Furmint

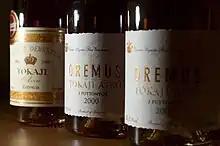
The Hungarian wine grape Zéta (also known as Oremus) is a crossing of Furmint and Bouvier which, like Furmint, is often used in the production of Tokaji.

DNA profiling conducted at the University of Zagreb has shown Furmint to be likely to have a parent-offspring relationship with Gouais blanc, which similar research elsewhere has shown to be a parent of numerous other varieties, making Furmint a half-sibling to nearly 80 different grape varieties. Furmint has also been confirmed to be the same grape as the Croatian white variety "Moslavac".